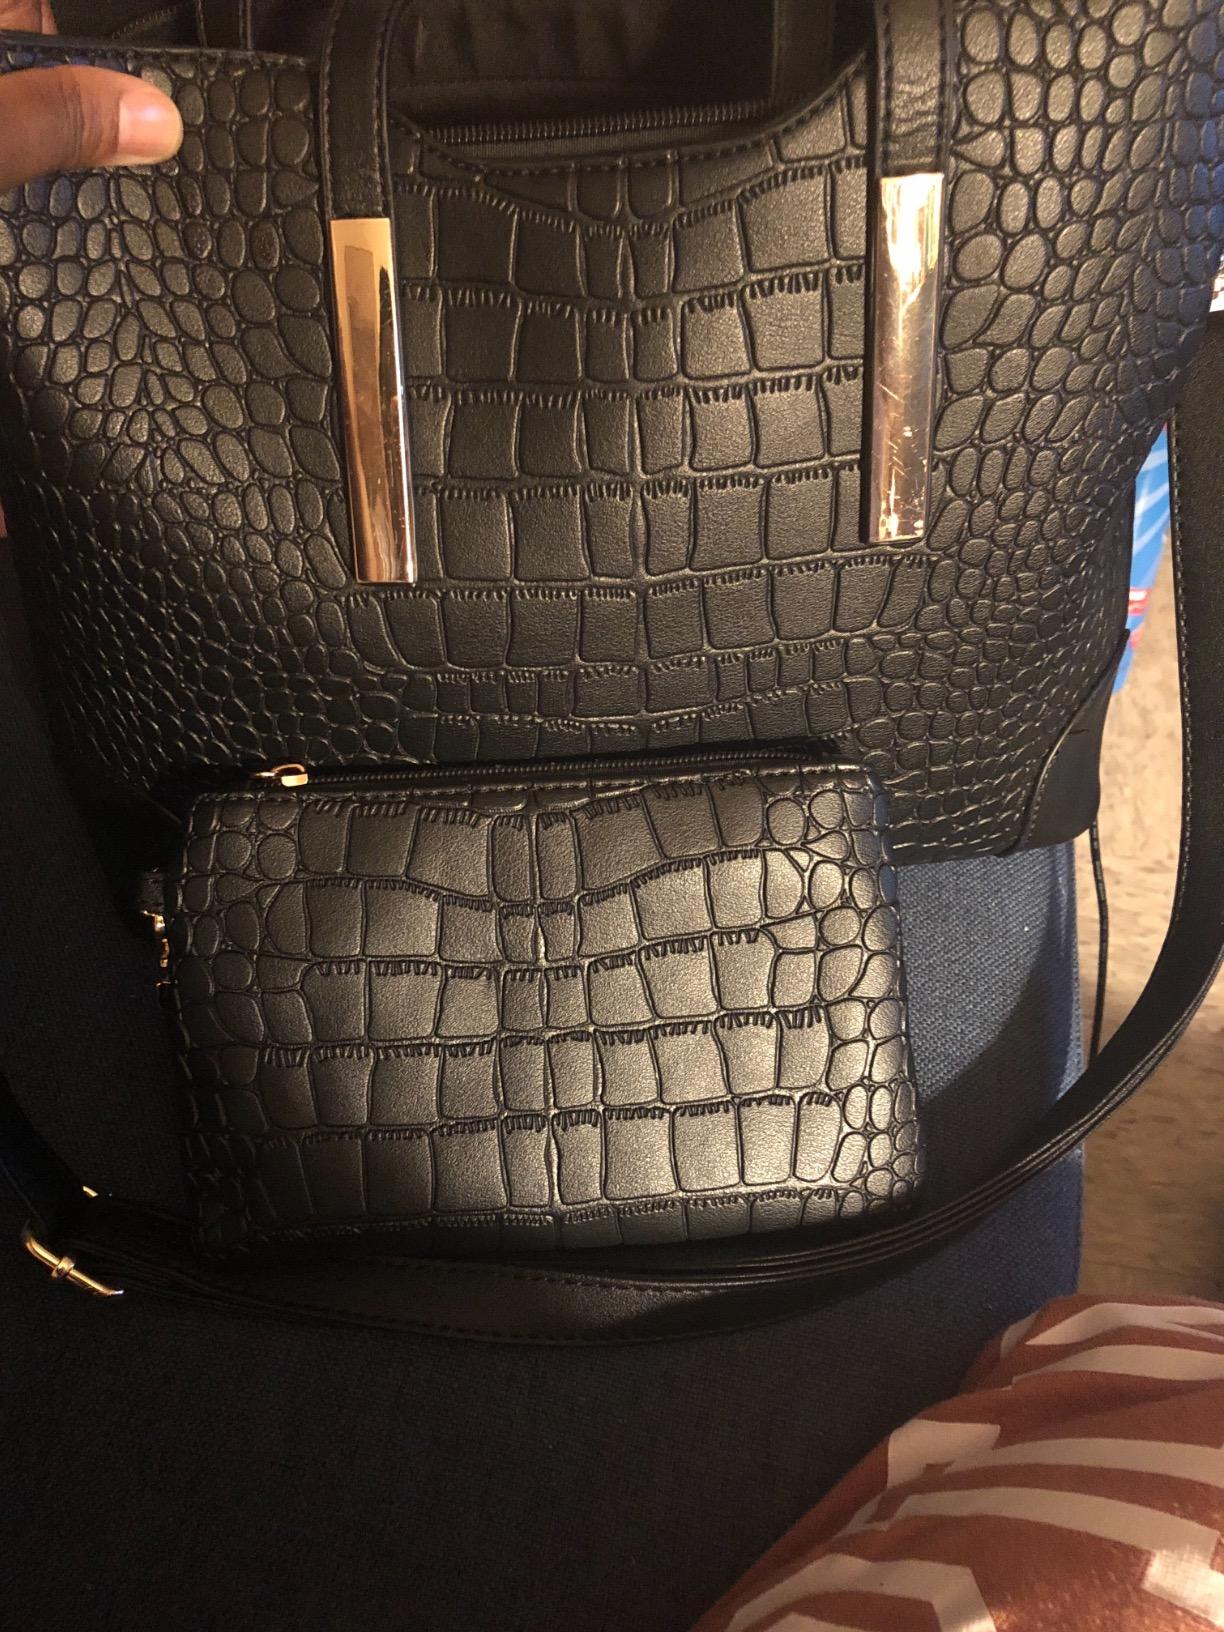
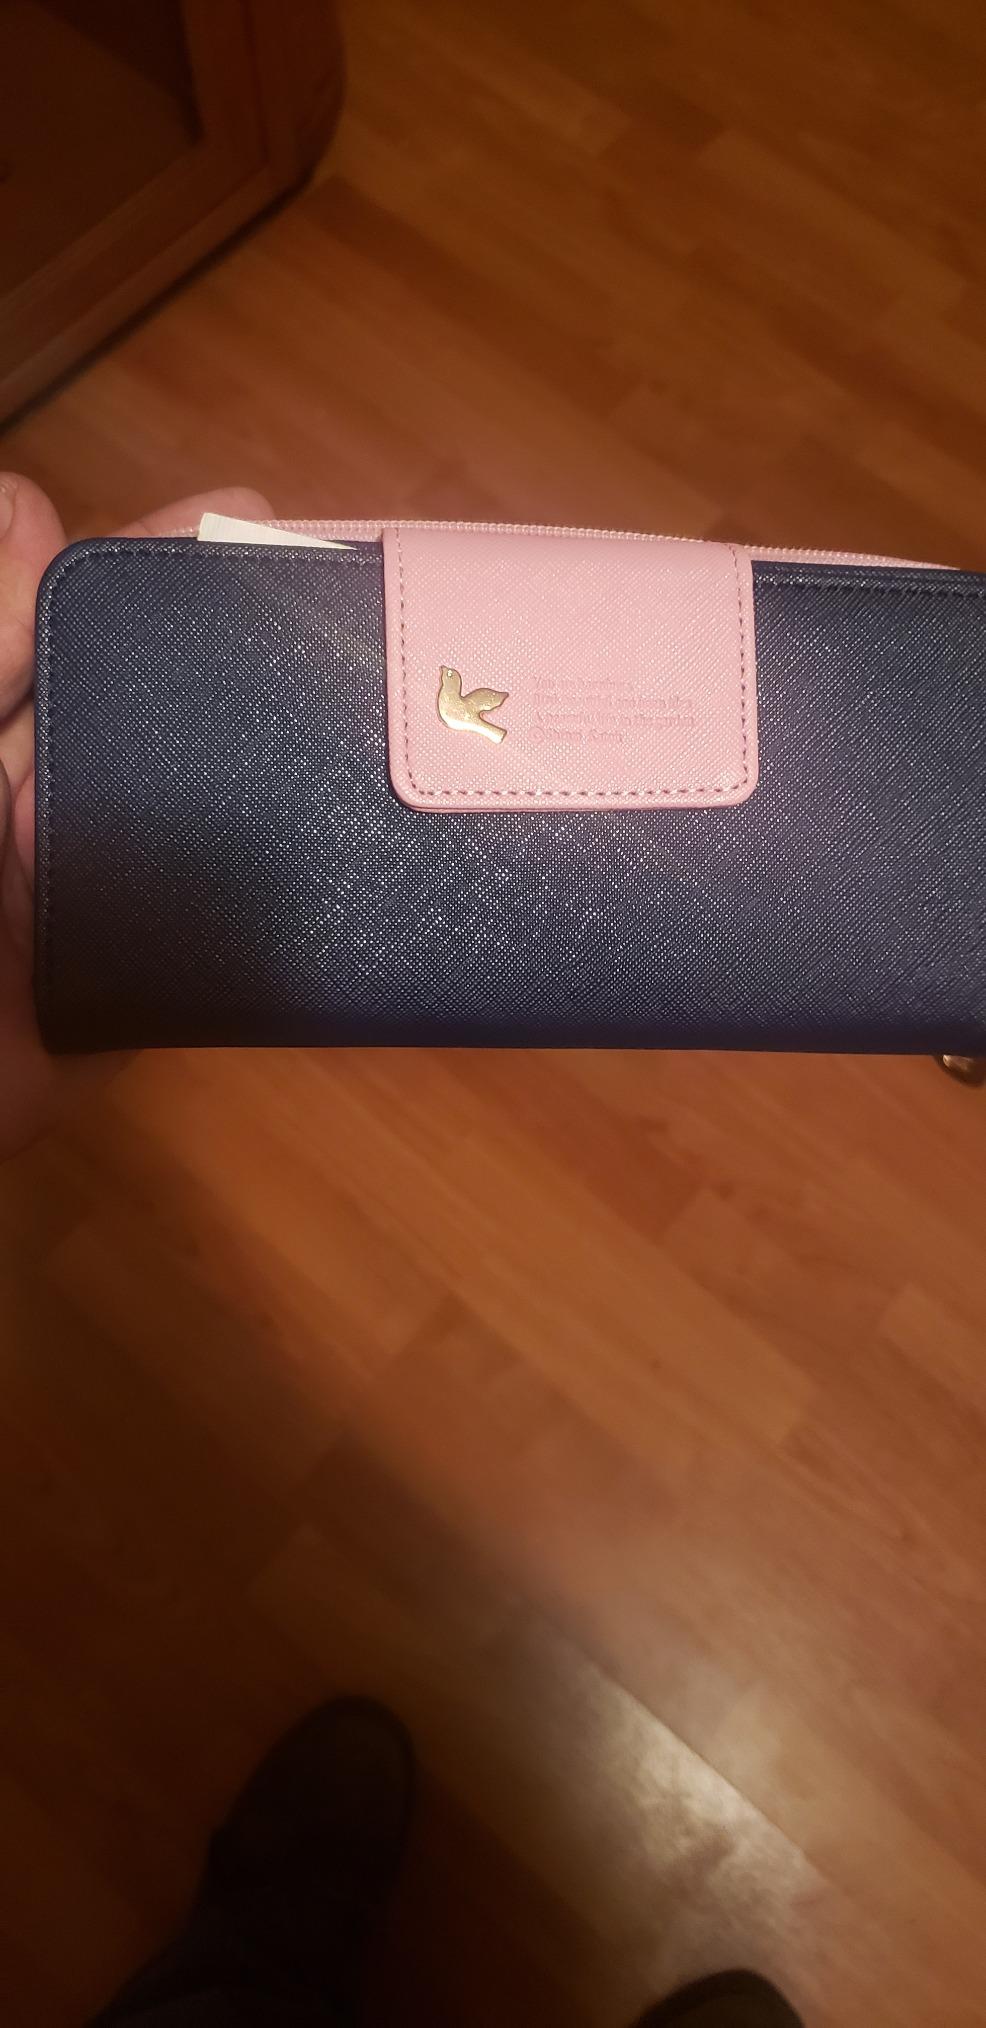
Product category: accessories_handbag
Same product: no